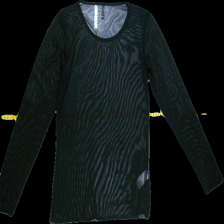
View: front
Type: Shirt
Category: Ladies
Brand: Cappuchini
Colors: Black
Material: 95%polyester 5%elastane
Pattern: Plain
Cut: Regular, C-collar
Size: M
Season: All
Trend: No trend
Stains: No
Price range: 50-100
Recommended usage: Reuse